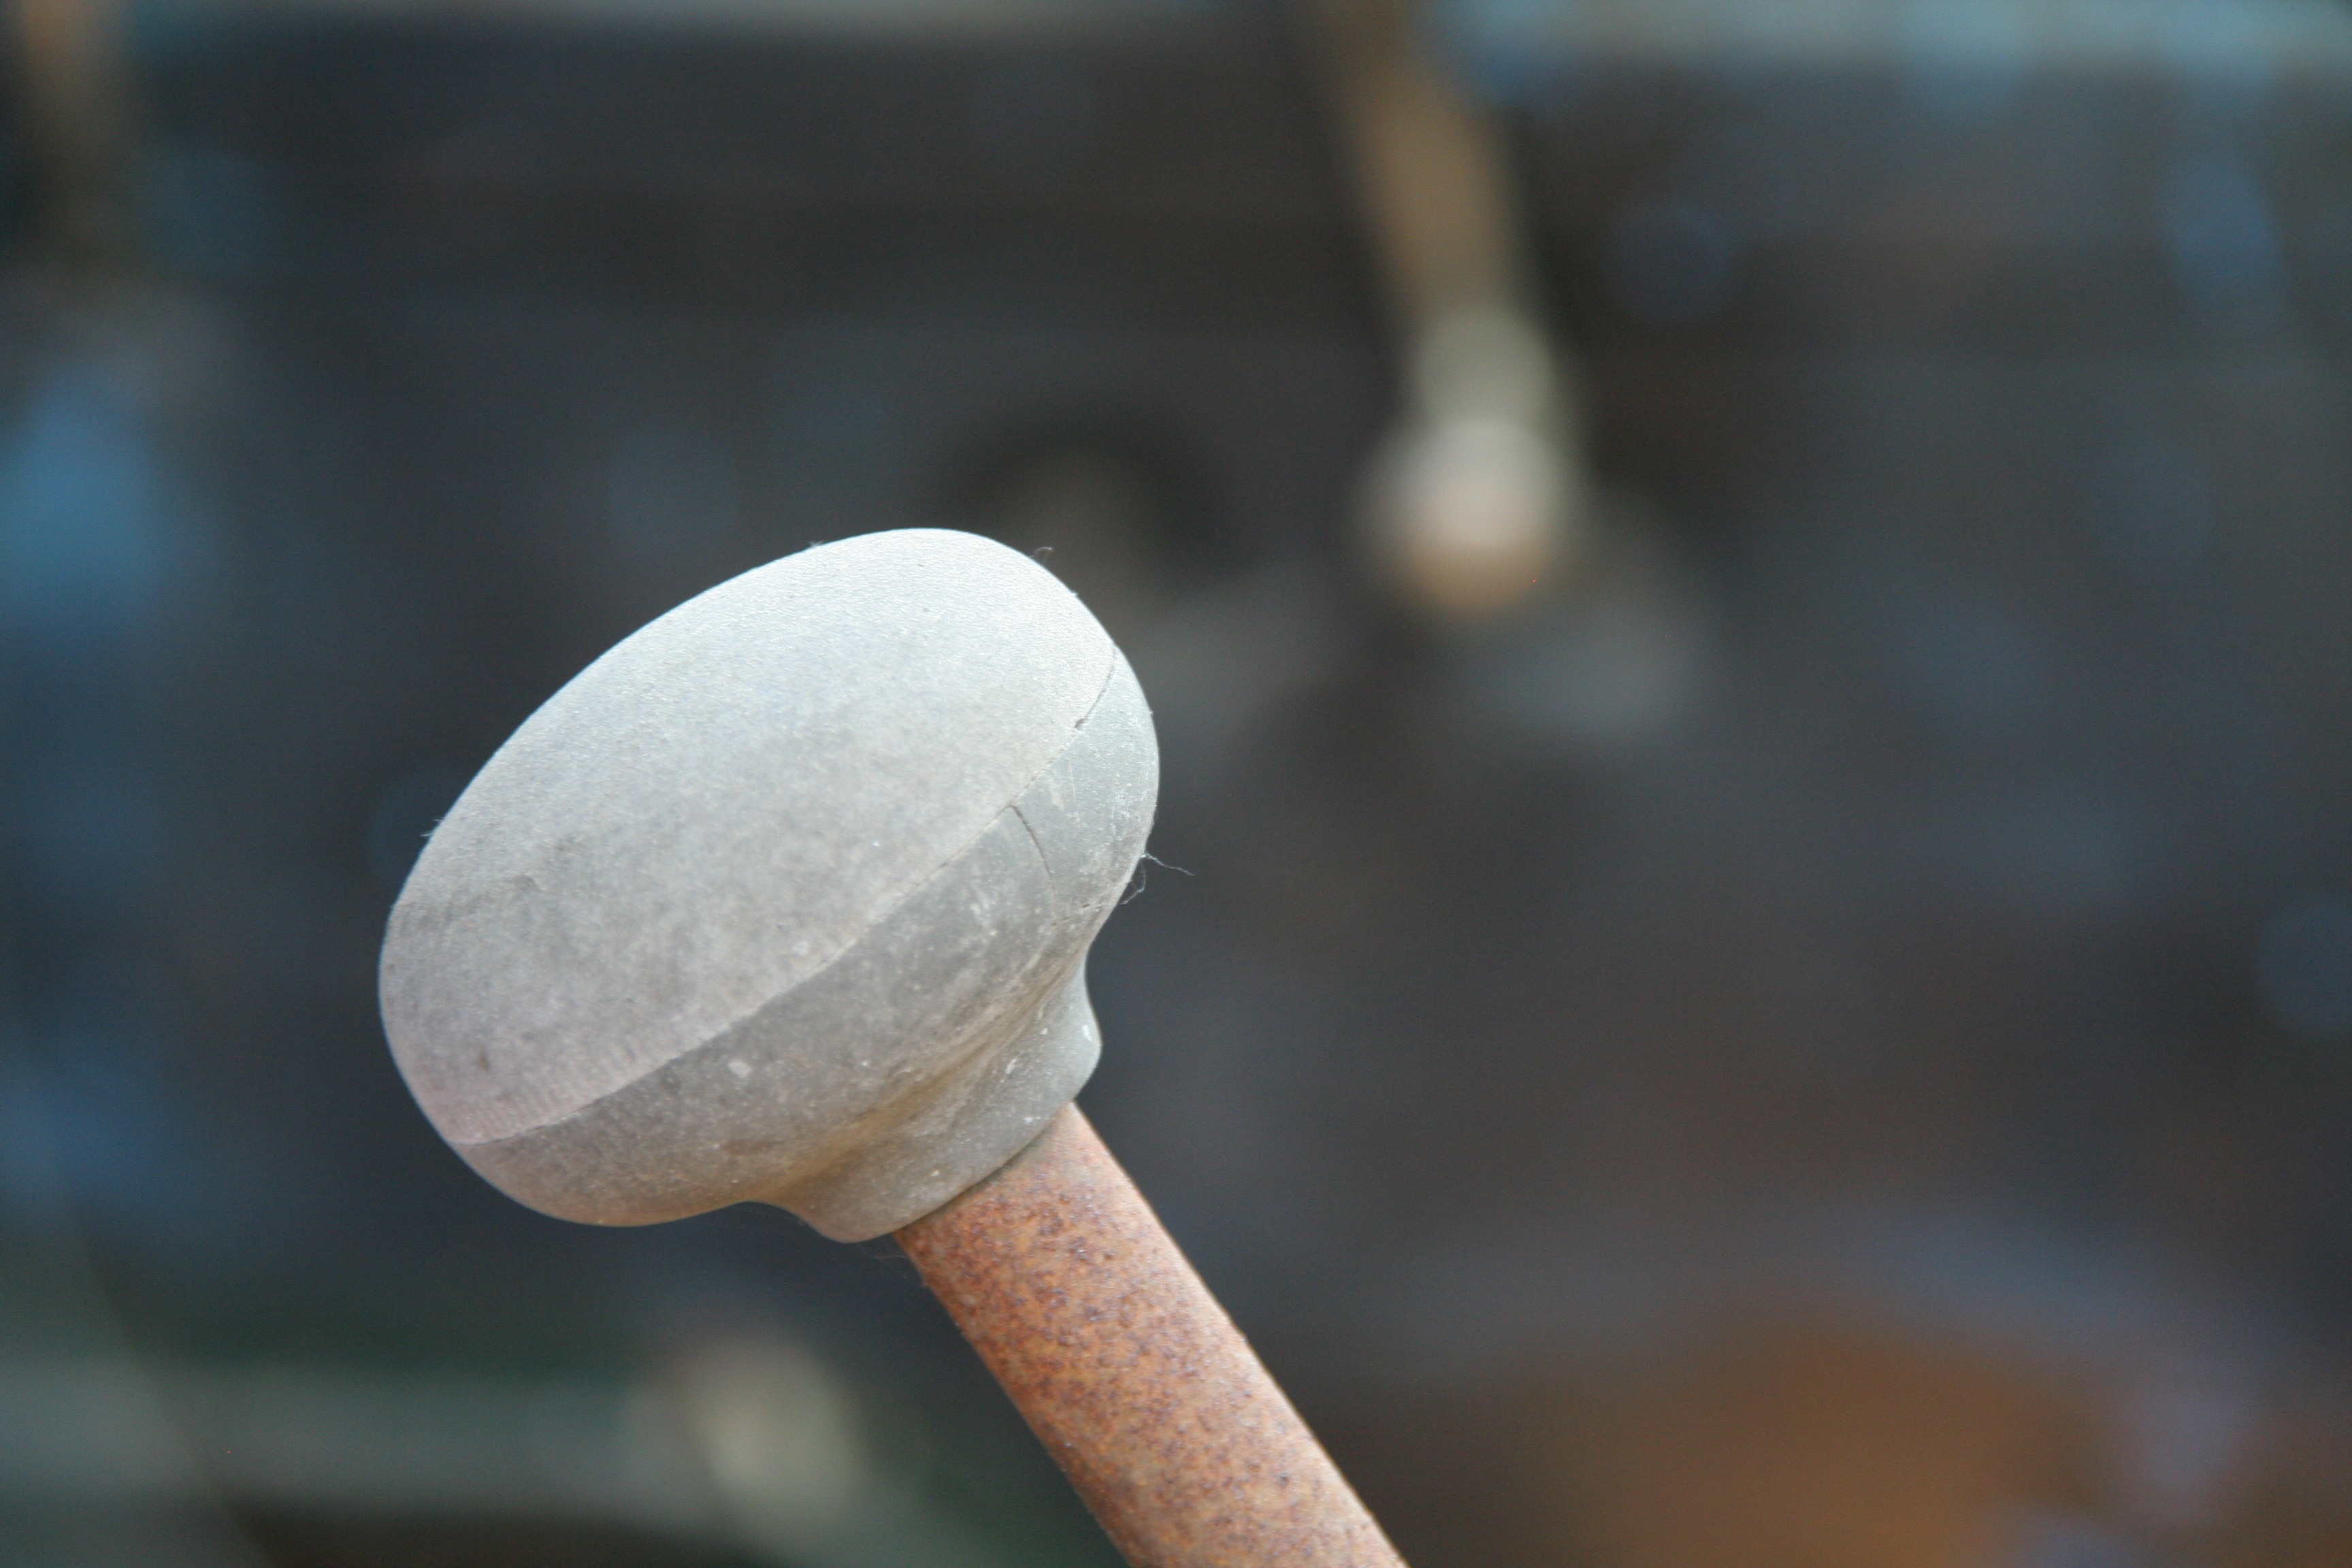
hand, automobile, usa, auto, close up, international, oldtimer, classic, defect, macro photography, vintage car automobile